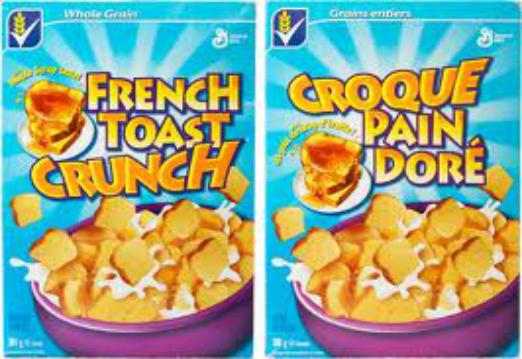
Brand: French Toast Crunch
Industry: Food